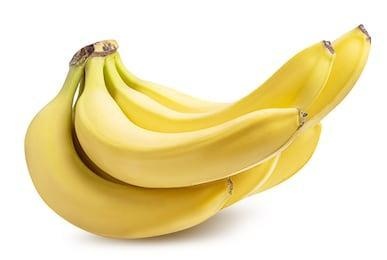
Label: banana